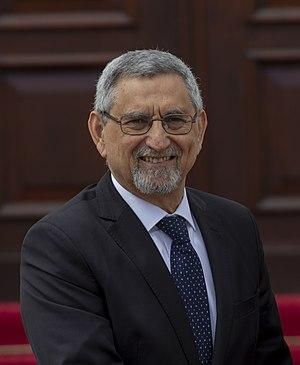
L’élection présidentielle cap-verdienne de 2016 a eu lieu au Cap-Vert, le 2 octobre 2016. Le président sortant, Jorge Carlos Fonseca, est réélu pour un second mandat dès le premier tour avec 74 % des voix.
Jorge Carlos de Almeida Fonseca, né le 20 octobre 1950 à Mindelo, est un homme d'État cap-verdien, membre du Mouvement pour la démocratie. Il est élu président de la République lors de l'élection présidentielle du 21 août 2011 et réélu le 2 octobre 2016 pour un deuxième mandat.
Cet article présente les différents présidents de la République du Cap-Vert depuis son indépendance le 5 juillet 1975.